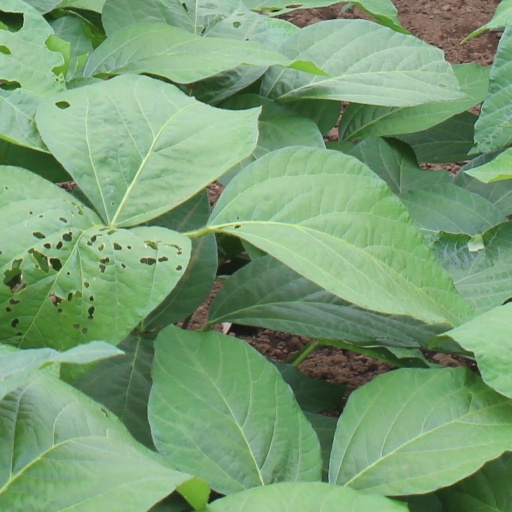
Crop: soybean